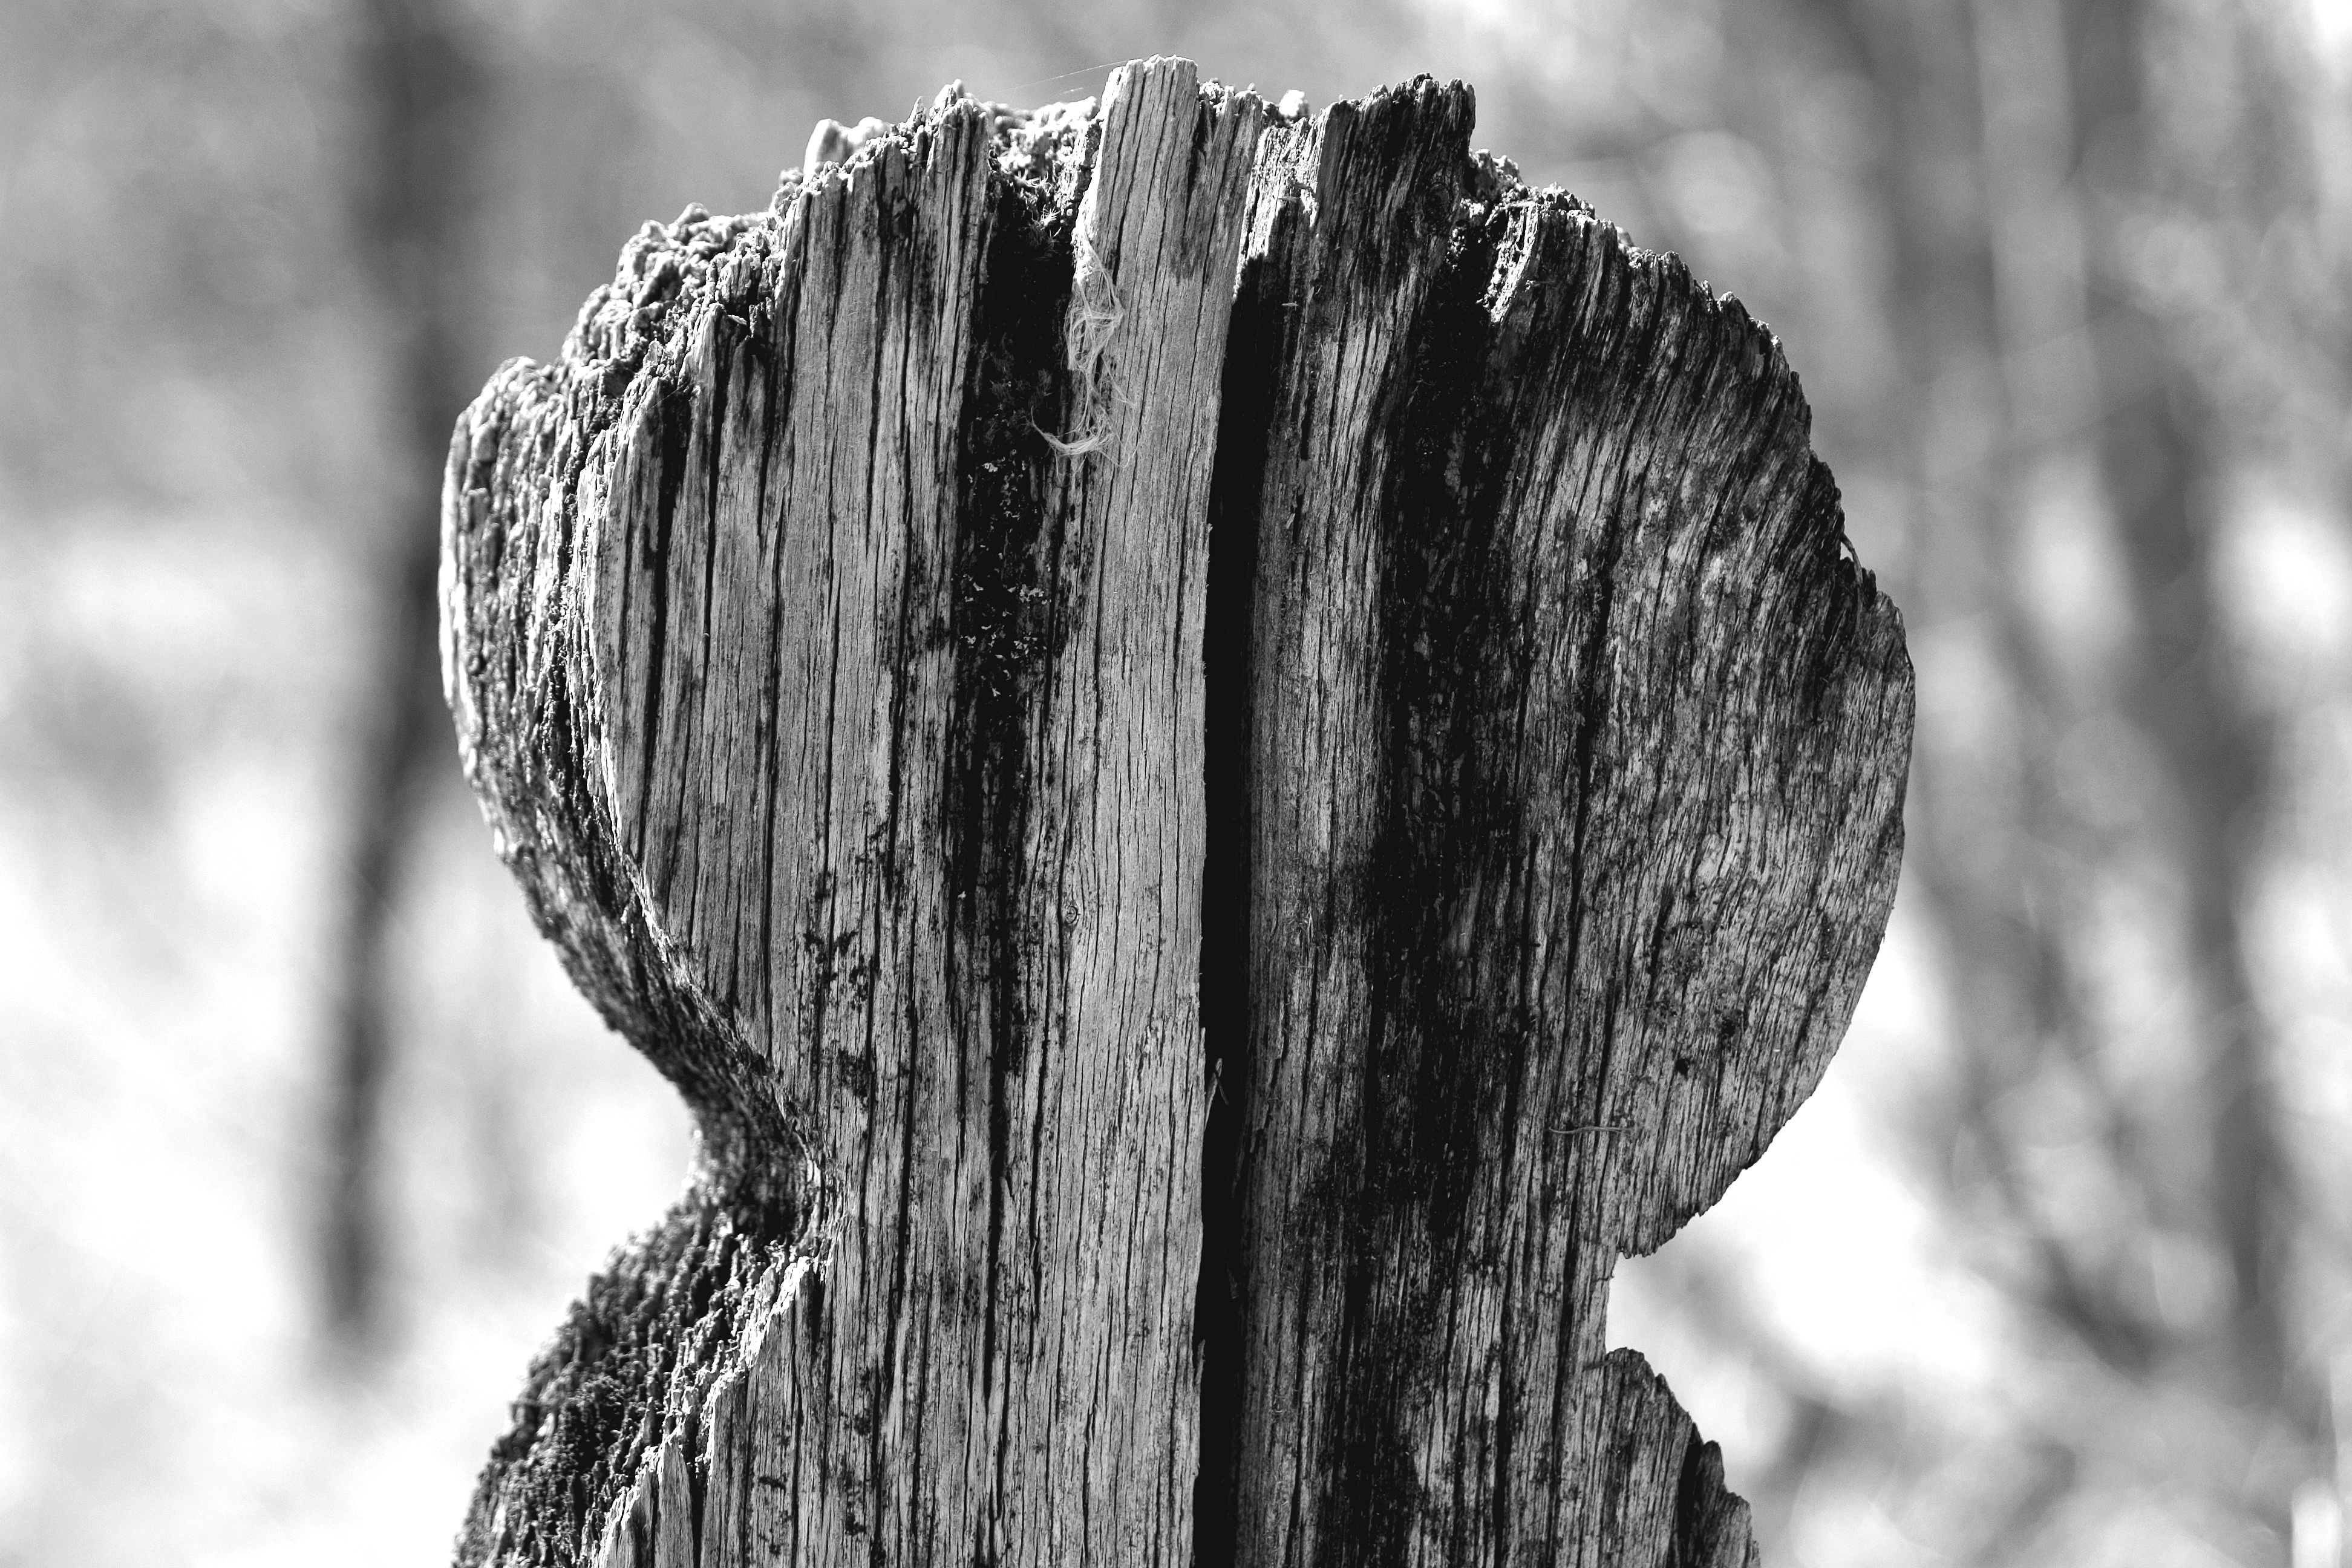
tree, nature, forest, grass, rock, branch, snow, winter, black and white, plant, wood, photography, leaf, flower, trunk, old, dark, mystery, symbol, halloween, cross, cemetery, black, monochrome, dead, death, season, material, gothic, close up, sculpture, p, ghost, r, dramatic, i, passing, monochrome photography, plant stem, woody plant